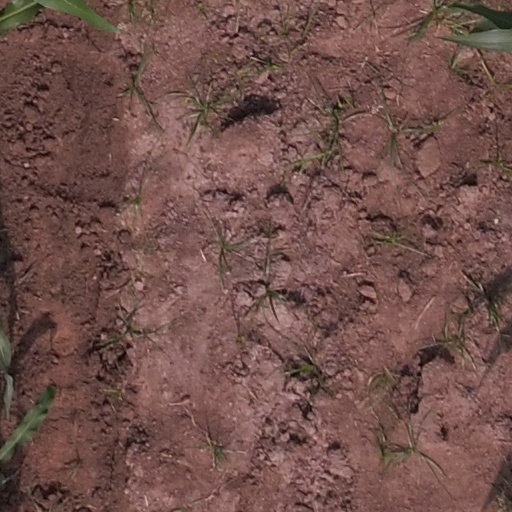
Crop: maize; corn